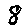
Label: 8